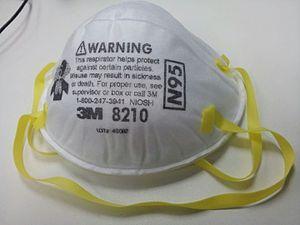
Le port du masque pendant la pandémie de Covid-19 a reçu diverses recommandations de différents organismes de santé publique et de gouvernements. Le sujet a fait l'objet d'un débat, les agences de santé publique et les gouvernements étant en désaccord sur le protocole du port de masque. Des débats sont apparus sur la question de savoir si les masques doivent être portés même en cas de distanciation physique à 2 mètres, s'il doit être porté pendant un exercice, porté à la maison pour réduire la charge virale, et s'il existe des facteurs atténuants.